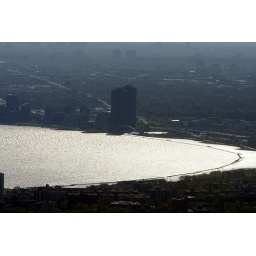
the west beaches from the CN Tower and that white bridge in the distance is my thinking spot.